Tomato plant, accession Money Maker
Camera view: tilt-top (135 deg); turntable rotation: 120 degrees
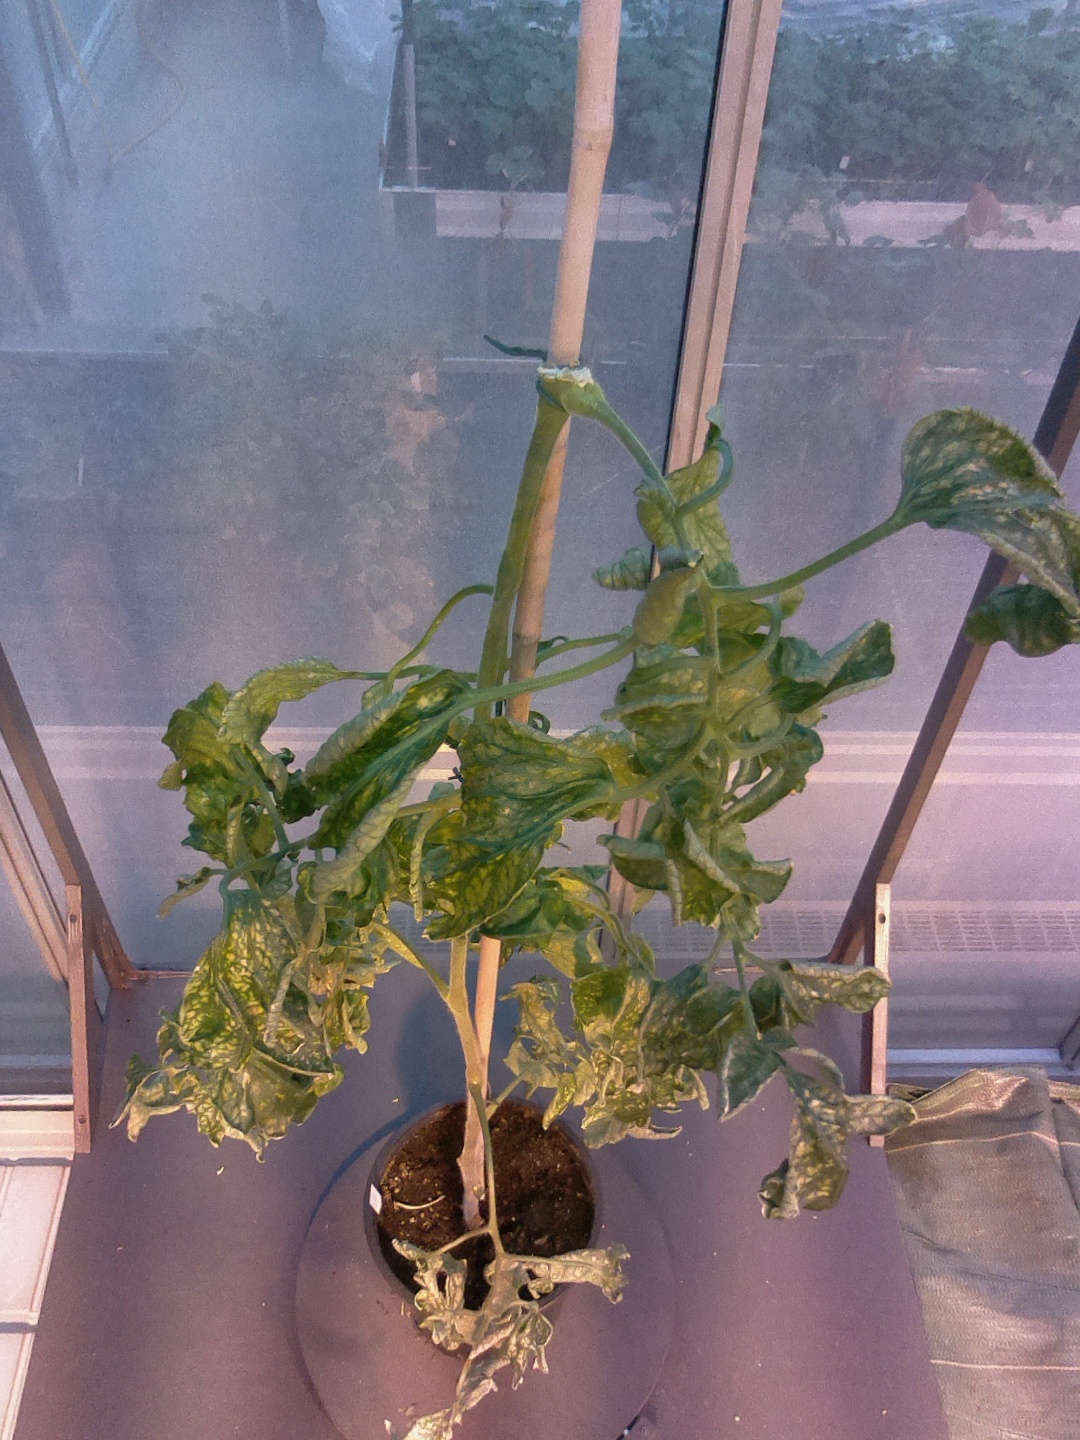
BBCH growth stage 52: 2 inflorescences visible